Arthur Garfield Hays

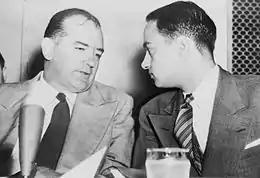
Joseph McCarthy chats with Roy Cohn (right) during Army-McCarthy hearings (19534)

Hays took part in numerous notable cases, including the Sweet segregation case in Detroit as well as the Scopes trial (often called the "monkey trial") in 1925, in which a school teacher in Tennessee was tried for teaching evolution; the "American Mercury" censorship case (1926); the Sacco and Vanzetti case, in which two Italian anarchists in Boston were convicted and executed in 1927 for a murder they denied committing; and the Scottsboro case, in which eight black men from Alabama were convicted and sentenced to death in 1931 for allegedly attacking two white women. Hays attended the Reichstag trial in Berlin on behalf of Georgi Dimitrov, a Bulgarian Communist accused by the Nazis in 1933 of burning the Reichstag. He was also a member of an unofficial international commission of inquiry held in September 1933 in London, known as the Reichstag counter-trial.